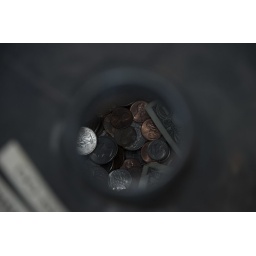
I was looking around the house and spotted the jar full of money.